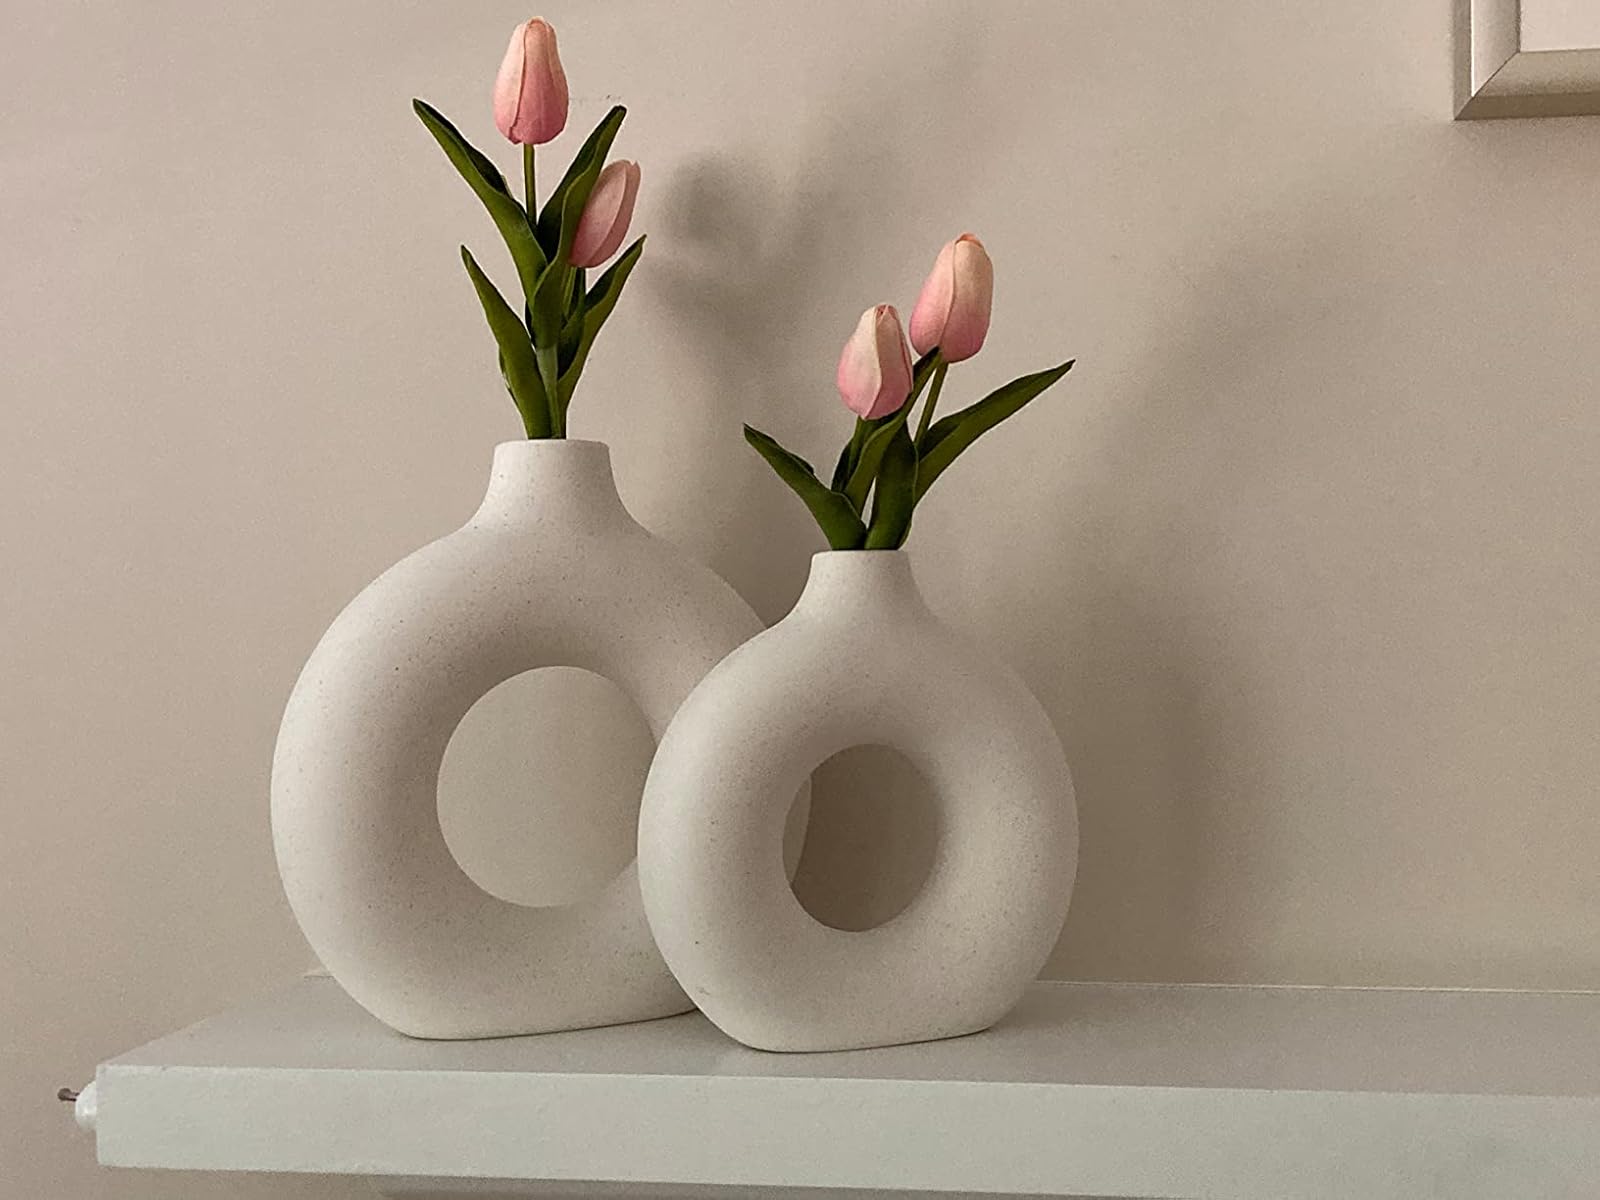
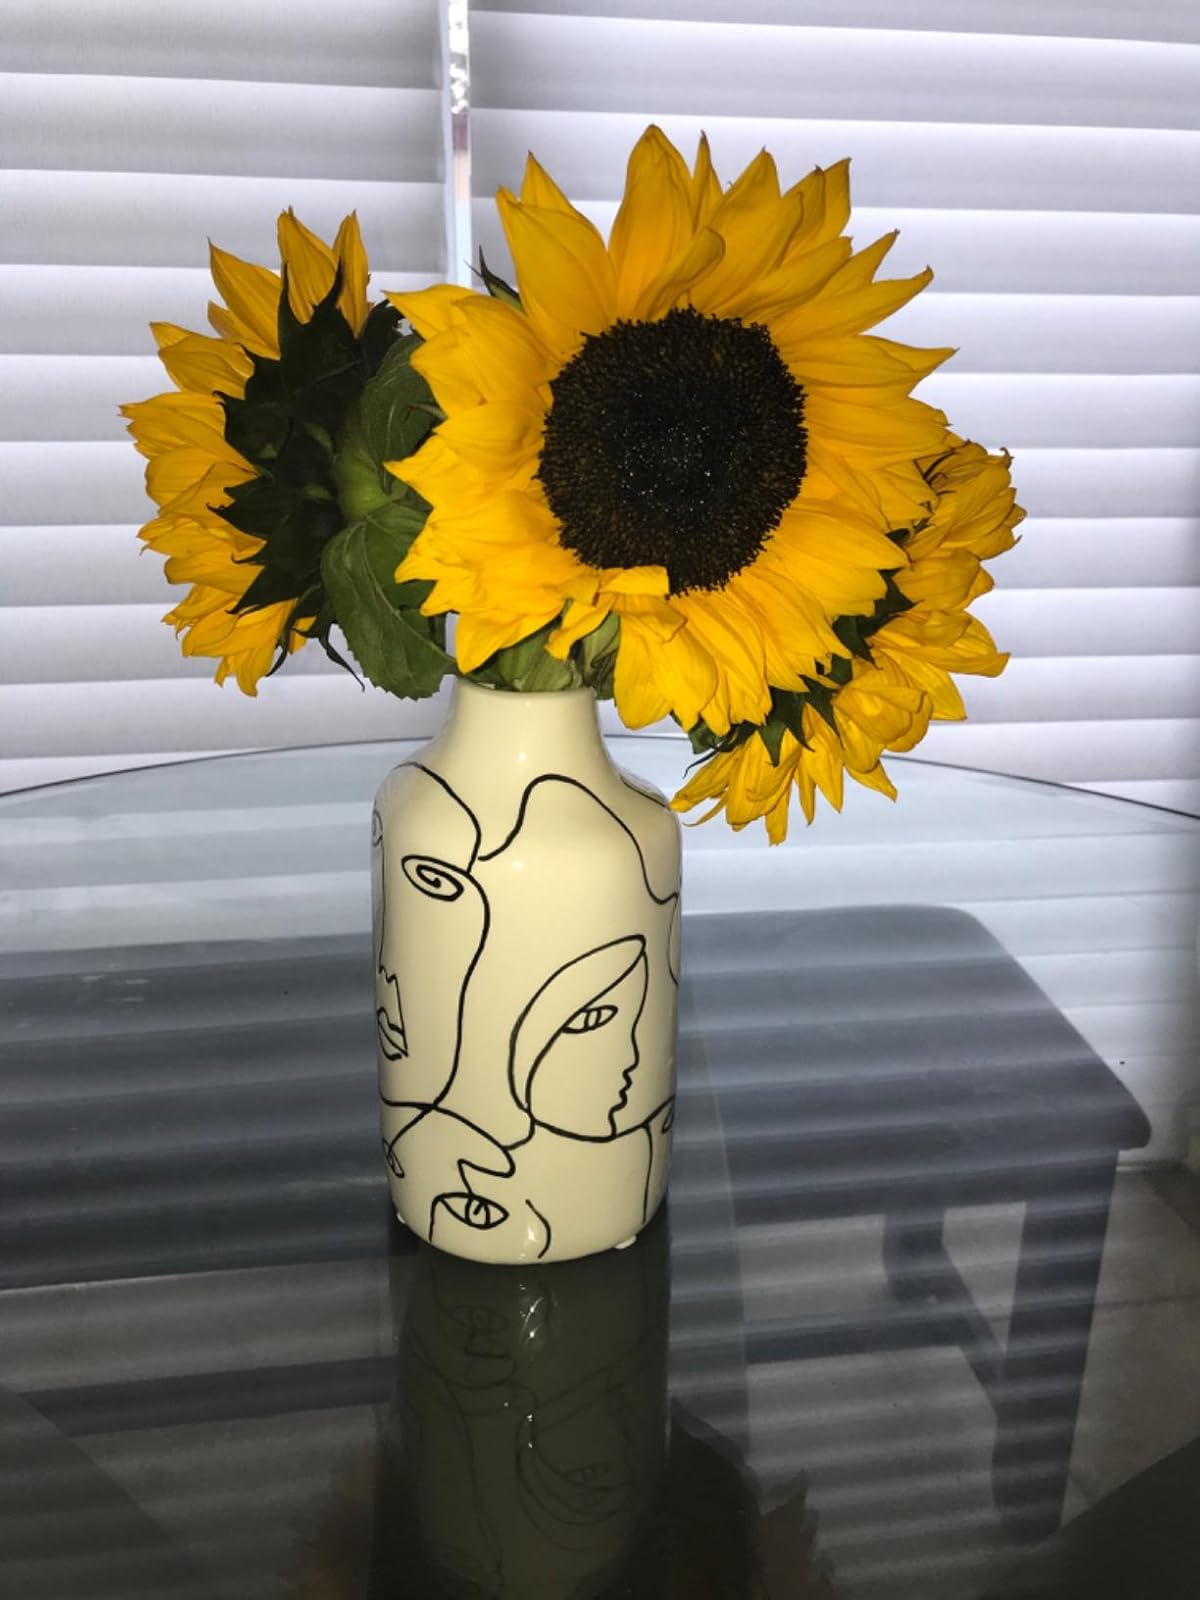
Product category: vase
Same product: no